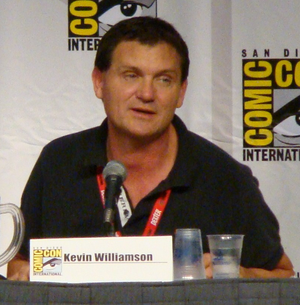
Kevin Williamson
Kevin Meade Williamson er en amerikansk manuskriptforfatter, bedst kendt for horror film som Scream, I Know What You Did Last Summer og The Faculty, og populære tv-serier som Dawson's Creek, Hidden palms og senest The Vampire Diaries.